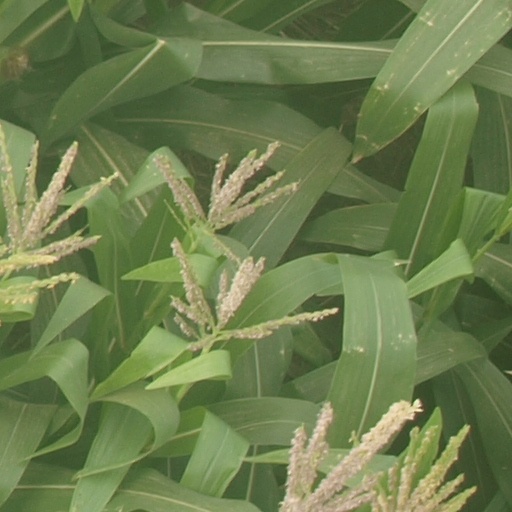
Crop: maize; corn